Percival Provost

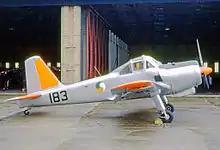
Provost T.53 of the Irish Air Corps at Baldonnel airfield Ireland in 1967

The first export order was placed in May 1953 by Southern Rhodesia, for four T.1 aircraft which were designated the T.51. Later, the Royal Rhodesian Air Force followed with an order for twelve armed trainers, designated the T.52, which were delivered in 1955.